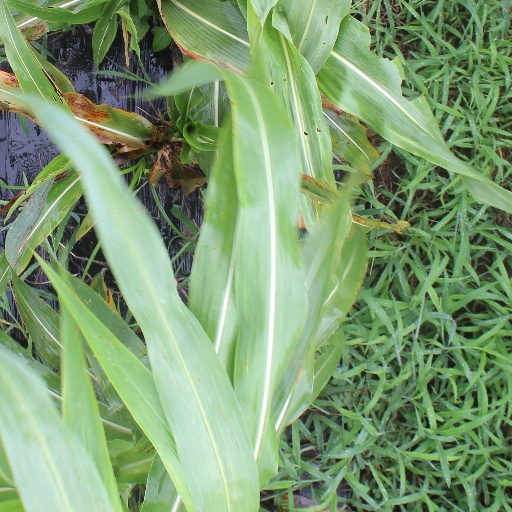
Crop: sorghum